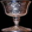
Label: cup